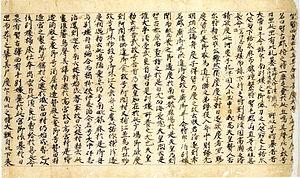
Les fudoki sont des rapports commandés par l'impératrice Gemmei en 713 qui rapportent les coutumes, l'histoire, les traditions orales et les notes géographiques de chacune des provinces du Japon. Ils contiennent des documents agricoles, géographiques, historiques et mythologiques ainsi que des éléments du folklore japonais. Les manuscrits des fudoki documentent également les mythes locaux, des rituels et des poèmes qui ne sont pas mentionnés dans les chroniques Kojiki et Nihon Shoki, qui sont les documents les plus importants de la mythologie ancienne et de l'histoire nationale. Dans le cadre de l'unification nationale, la cour impériale adopte une série de codes pénaux et administratifs appelés ritsuryō et incite les provinces établies par ces lois à exercer un plus grand contrôle sur eux.
Le terme « Trésor national » est utilisé depuis 1897 pour désigner les biens les plus précieux du patrimoine culturel du Japon